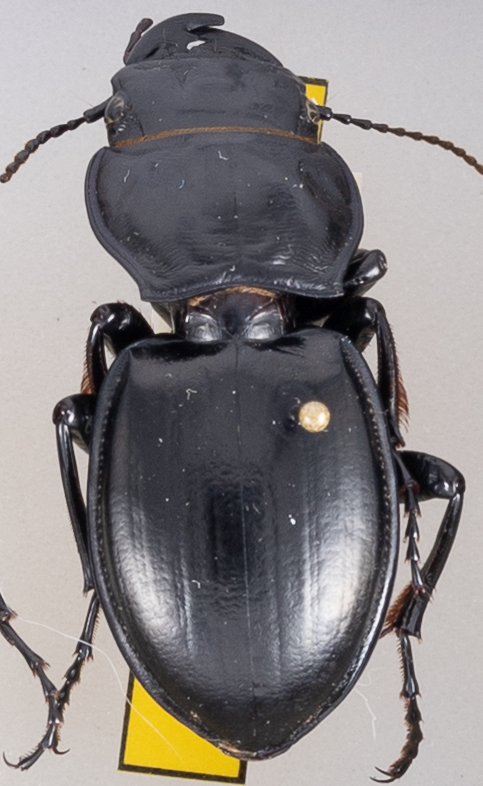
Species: Pasimachus californicus
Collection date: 2019-08-21
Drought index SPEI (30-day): -1.28
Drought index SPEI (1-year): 2.09
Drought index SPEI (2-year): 1.01